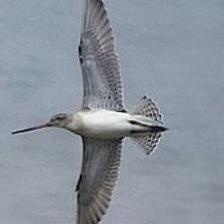
Species: BAR-TAILED GODWIT
Scientific name: LIMOSA LAPPONICA